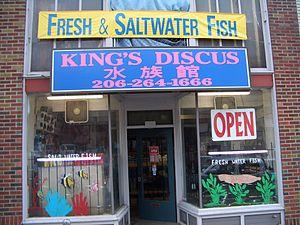
L’aquariophilie est le loisir qui consiste à s'occuper d'animaux et de plantes aquatiques dans un aquarium, une mare ou un bassin d'ornement en mettant en valeur l'aspect esthétique d'un milieu aquatique.